Worcester, Bromyard and Leominster Railway

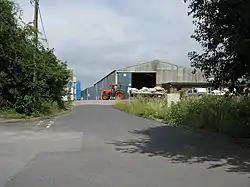
The former site of Bromyard railway station, now redeveloped as a light industrial estate

North beyond Stoke Prior Halt, the track ran parallel for over a mile to the Shrewsbury and Hereford line, which was redeveloped as part of the Leominster bypass.